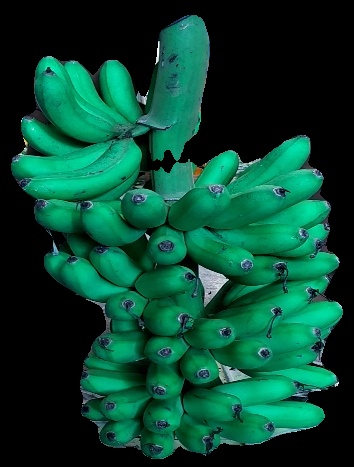
Variety: rasbale
Grade: grade1